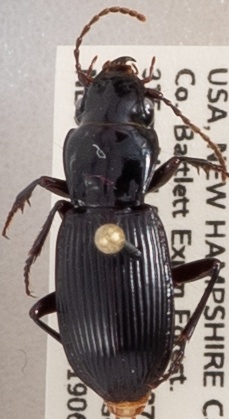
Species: Pterostichus rostratus
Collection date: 2019-06-26
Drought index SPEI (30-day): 0.362
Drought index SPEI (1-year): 1.22
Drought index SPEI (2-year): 0.998